James Hammet

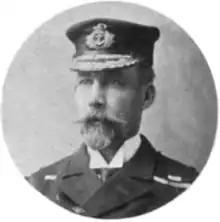

Vice-Admiral James Lacon Hammet CVO (15 May 1848 – 15 February 1905) was a Royal Navy officer who became Admiral Superintendent of Malta Dockyard.